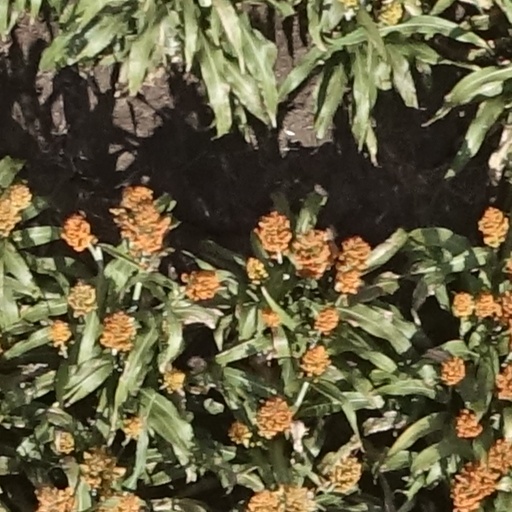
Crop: sorghum